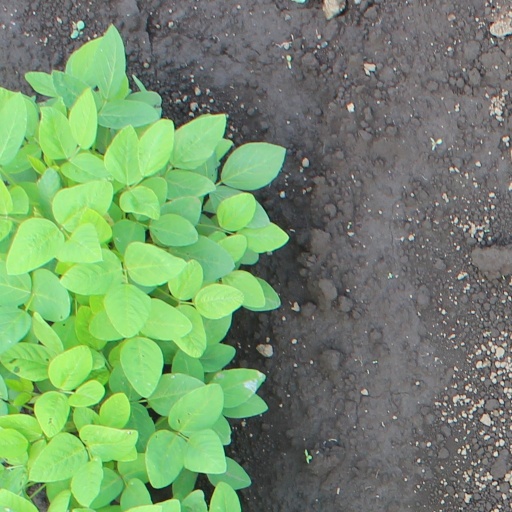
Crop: soybean